Antonov An-71

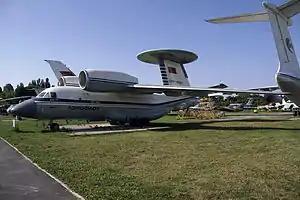
Antonov An-71 at the Ukraine State Aviation Museum

The Antonov An-71 (NATO reporting name: Madcap) is a Soviet AWACS aircraft intended for use with VVS-FA (Fighter Bomber) forces of the Soviet Air Force, developed from the An-72 transport. Only three prototypes were built before the program was cancelled.